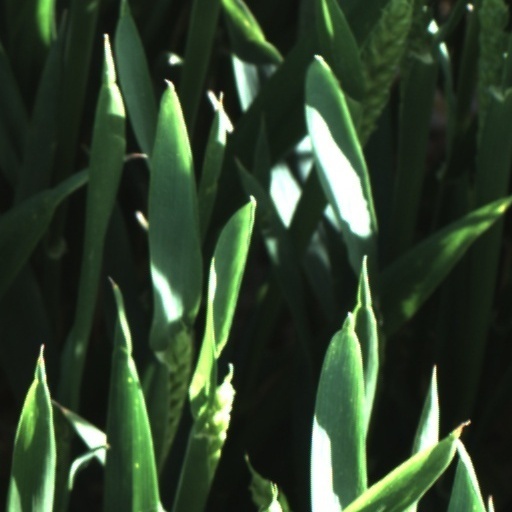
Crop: wheat